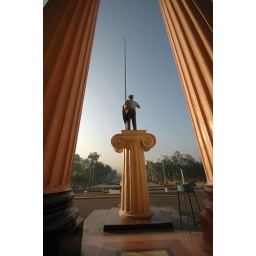
&amp;quot;ang kartero&amp;quot; or the postman monument at the post office building in downtown, manila